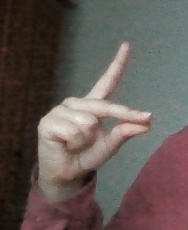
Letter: ta